French Left

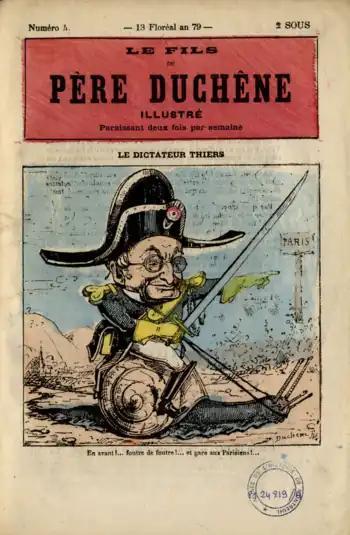
Adolphe Thiers charging on the "Communards", in "Le Père Duchênes illustré" magazine.

The distinction between left and right wings in politics derives from the seating arrangements which began during the 1789 National Assembly, in which the more radical "Jacobin" deputies sat on the benches to the left of the hall. Throughout the 19th century, the main line dividing Left and Right in France was between supporters of the Republic and those of the Monarchy. On the right, the Legitimists held counter-revolutionary views and rejected any compromise with modern ideologies while the Orléanists hoped to create a constitutional monarchy, under their preferred branch of the royal family, a brief reality after the 1830 July Revolution. The Republic itself, or, as it was called by Radical Republicans, the Democratic and Social Republic ("la République démocratique et sociale"), was the objective of the French workers' movement, and the lowest common denominator of the French Left. The June Days uprising during the Second Republic was the attempt by the left to assert itself after the 1848 Revolution, that foundered on its own divided radicalism which too few of the (still predominantly rural) population shared.